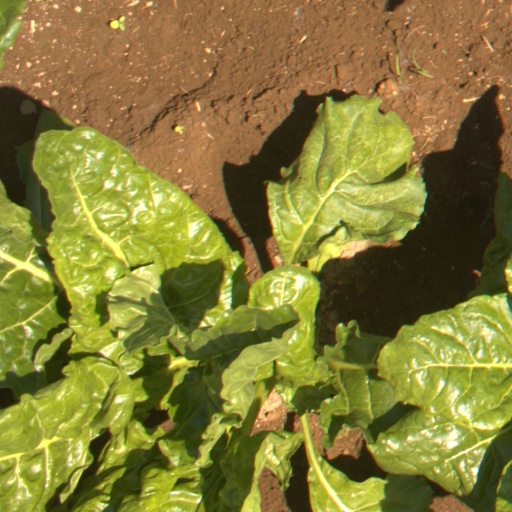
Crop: sugar beet